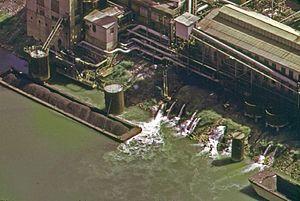
Rejets directs d'effluents de l'Usine Union Carbide de South-Charleston dans la rivière Kanawha
La pollution thermique correspond à une forte hausse ou diminution de la température d'un milieu par rapport à sa température normale, lorsque cet écart est dû à l'action de l'homme.
Union Carbide est une multinationale américaine créée en 1898, produisant et distribuant des produits chimiques
La Kanawha est une rivière des États-Unis d'Amérique, longue de 156 km, et qui coule entièrement en Virginie-Occidentale.